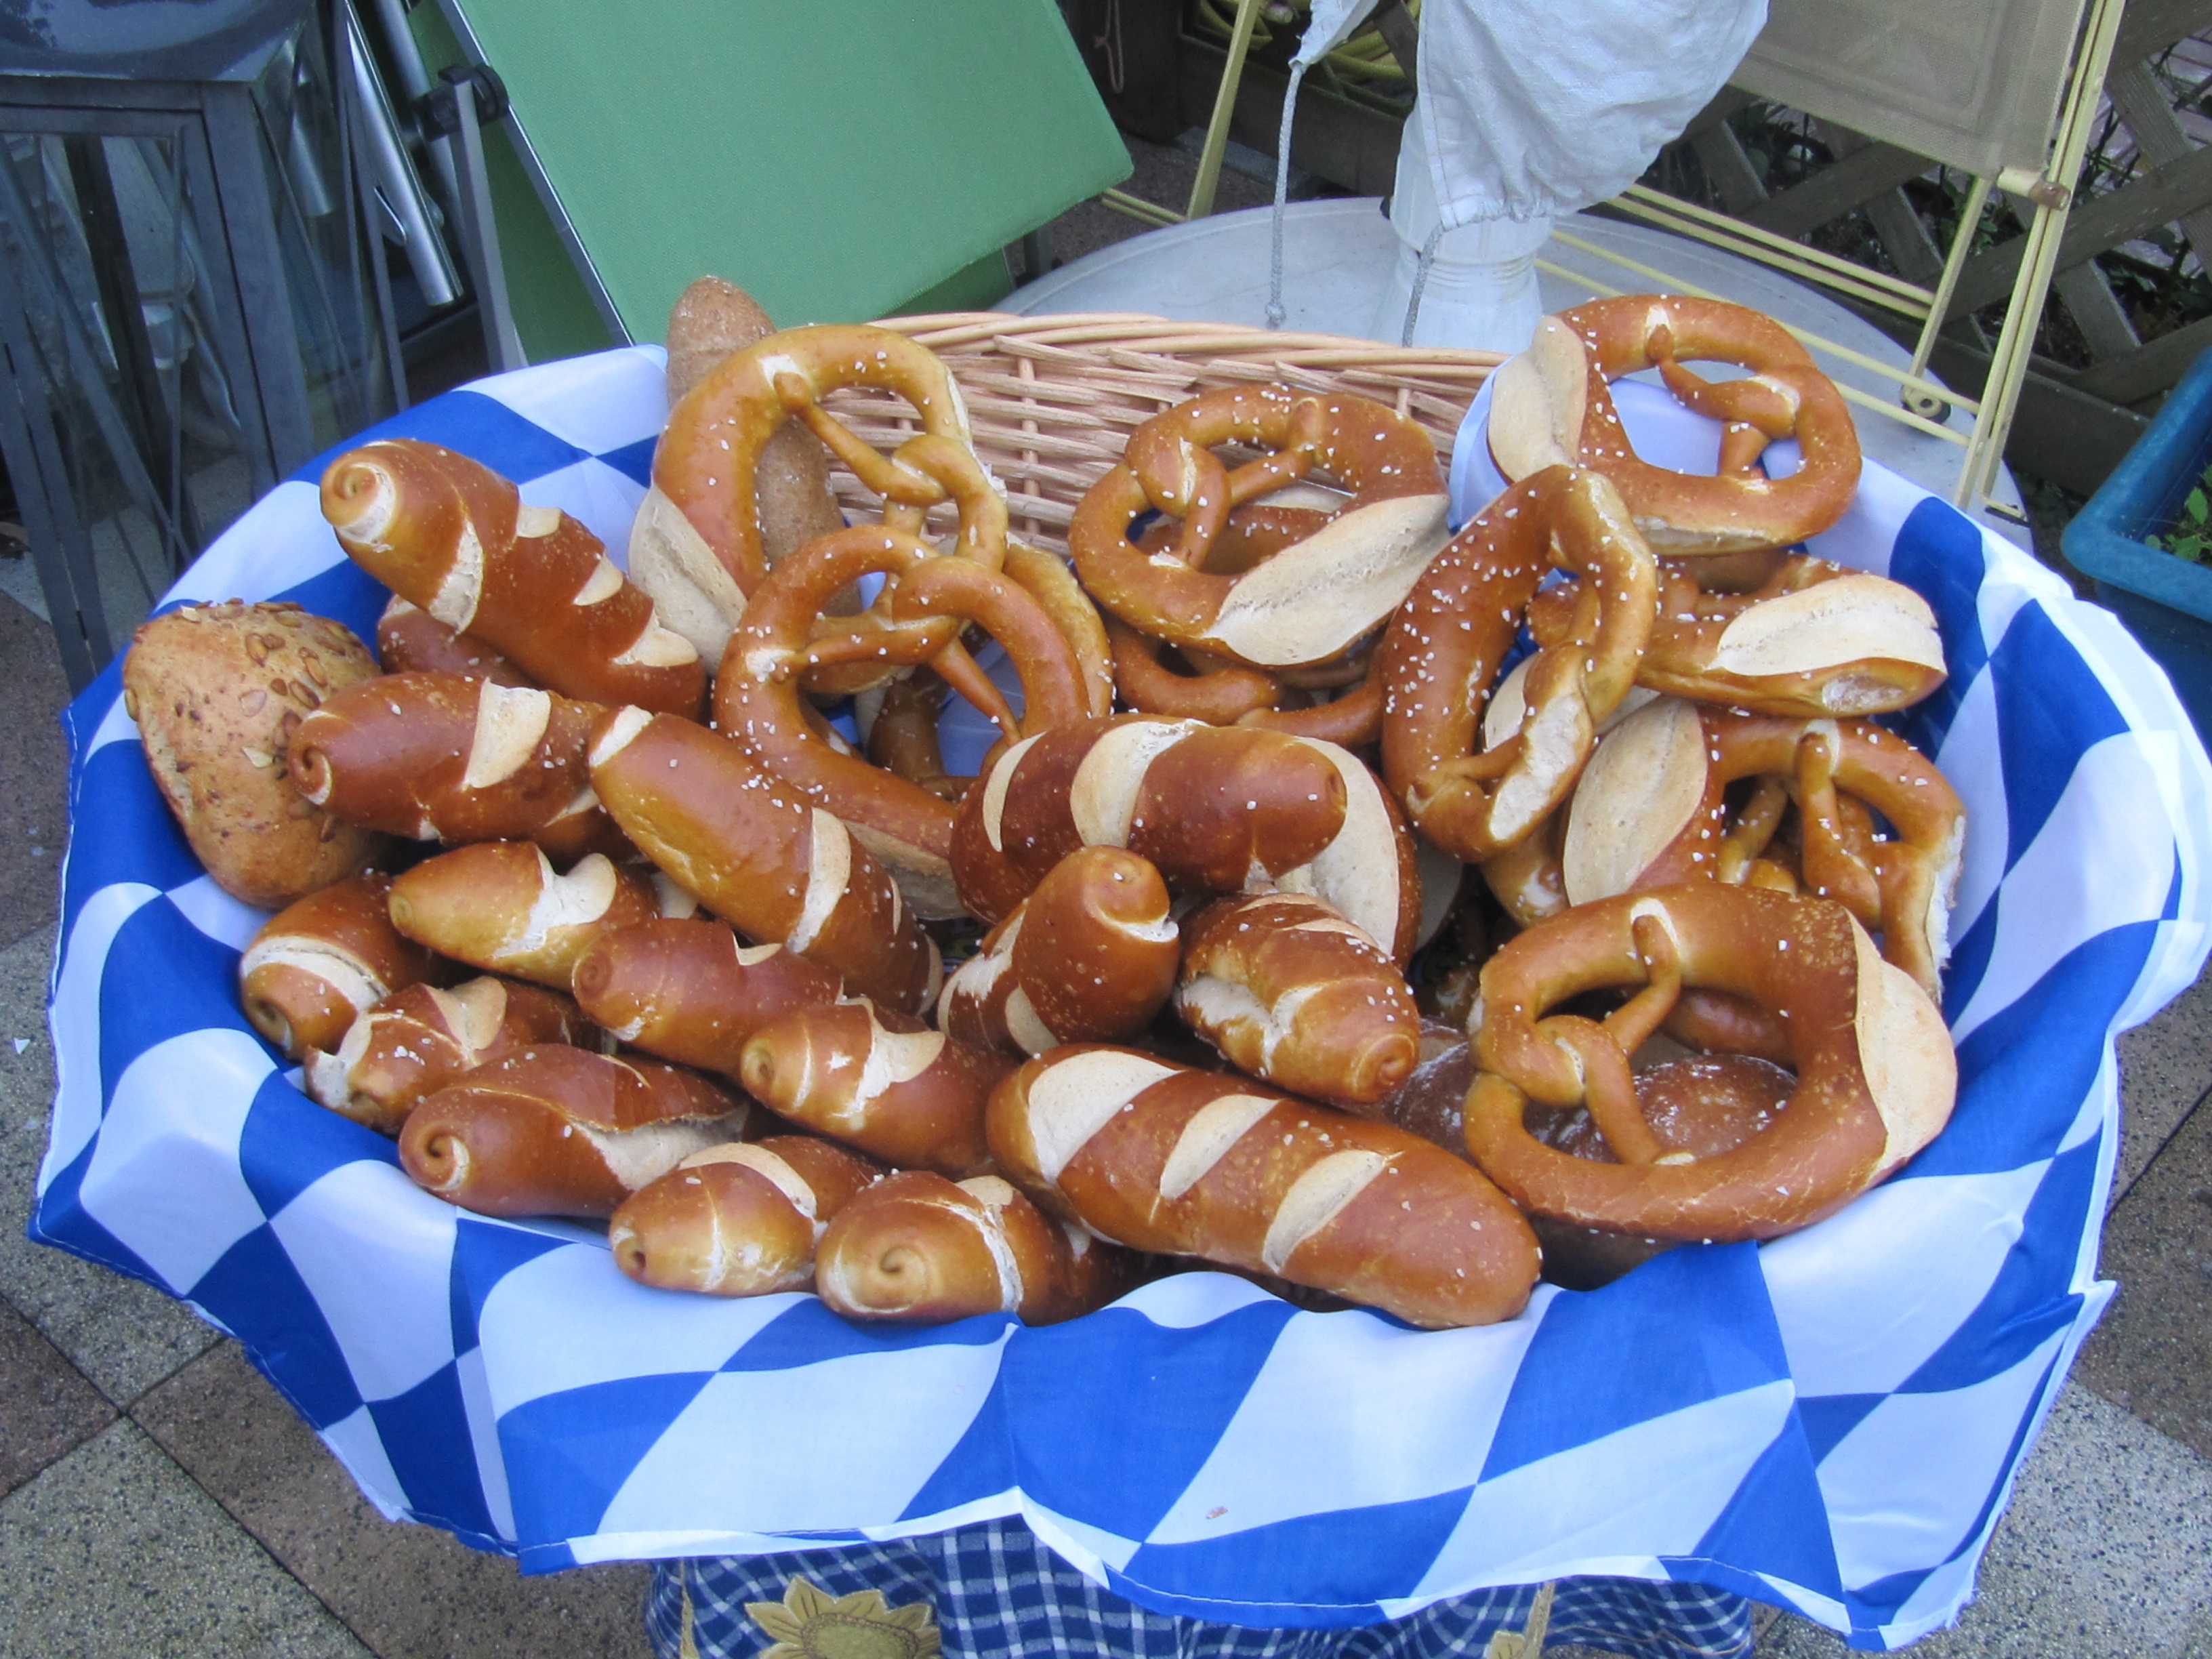
dish, meal, food, produce, cuisine, deco, roll, germany, bavaria, october, oktoberfest, pretzels, baked goods, bavarian, fritters